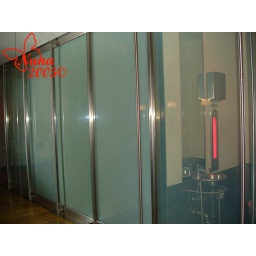
This is in the same restaurant in NYC the doors r clear n wen u use em the door fogs up...